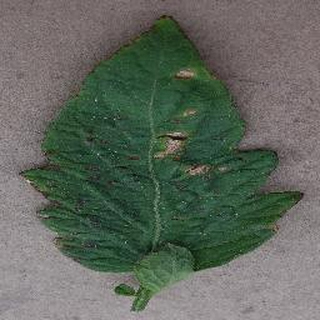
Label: tomato_bacterial_spot